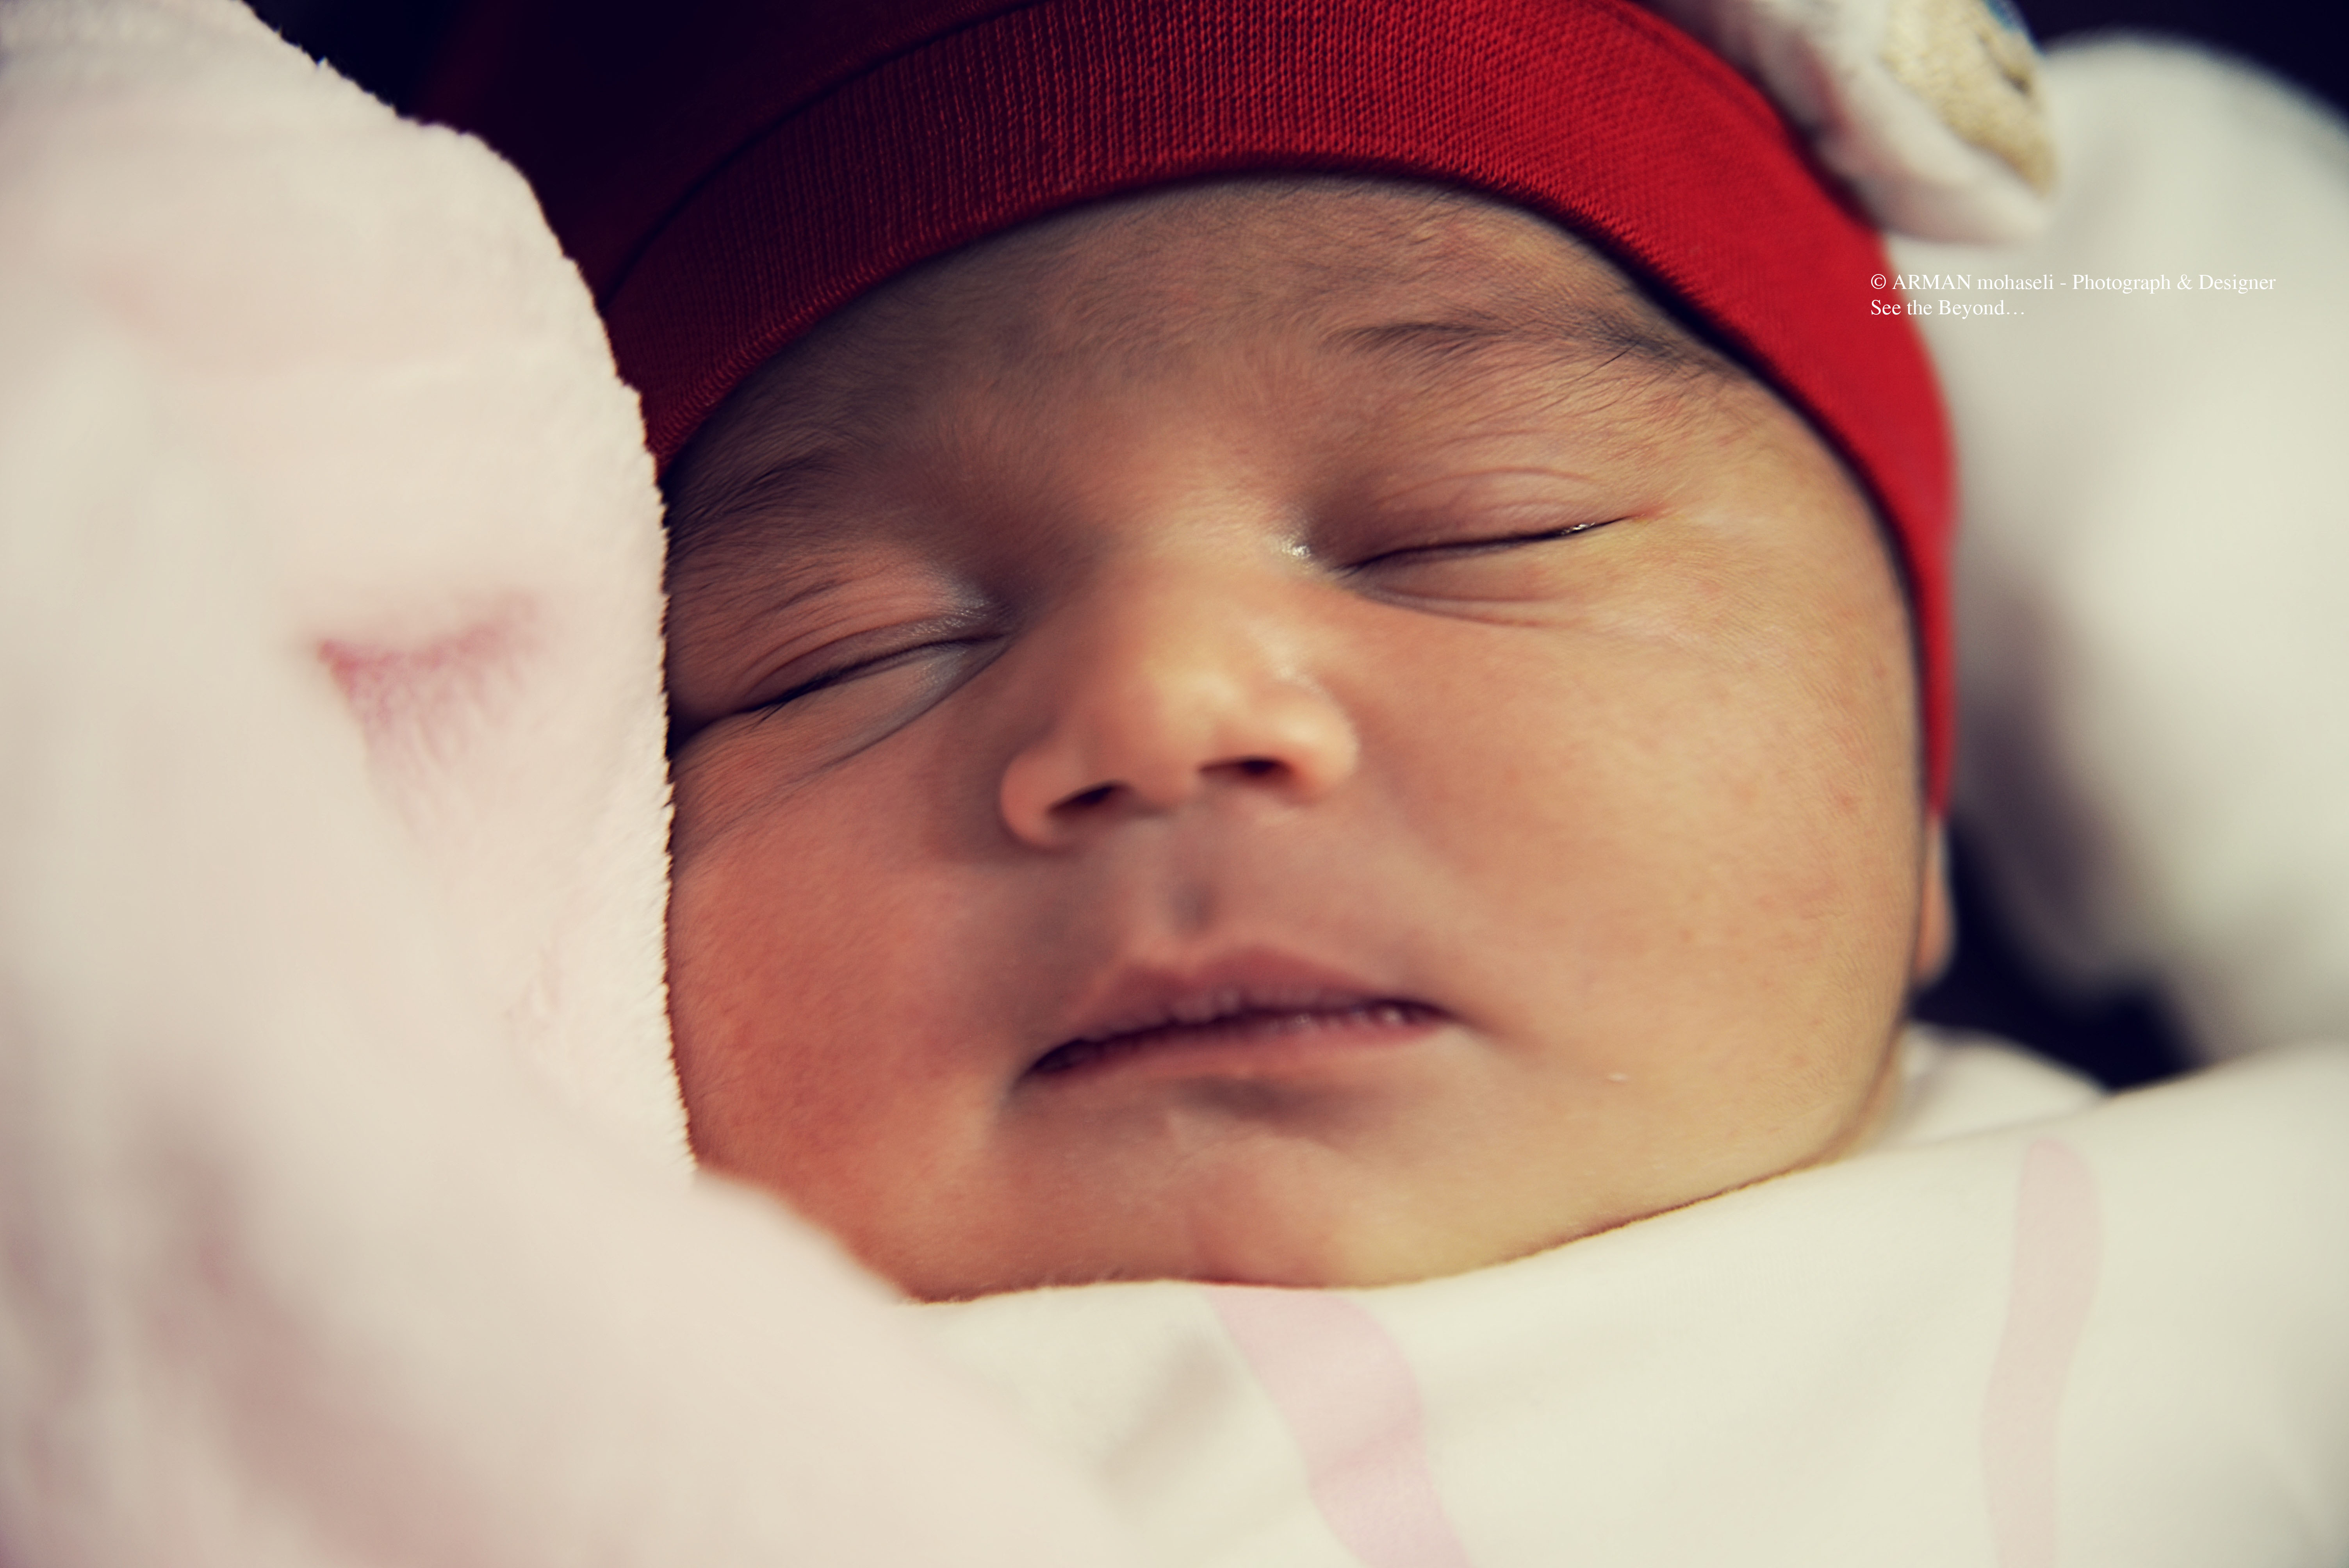
photography, infant, child, face, skin, lip, cheek, nose, beauty, close up, eye, forehead, hand, girl, sleep, finger, smile, bedtime, toddler, portrait photography